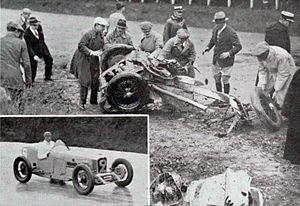
L'accident mortel de Gérard de Courcelles sur Guyot Spécial, avant le Grand Prix de l'A.C.F. 1927.
Gérard de Courcelles, né en 1889, est un pilote automobile français mort le 3 juillet 1927 sur l'autodrome de Linas-Montlhéry.